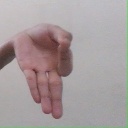
अक्षर: ज्ञ